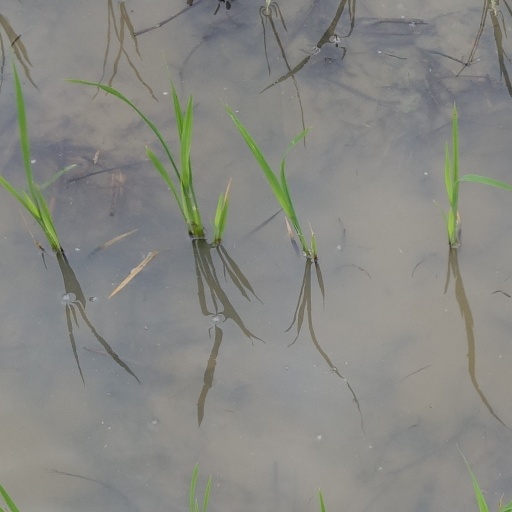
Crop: rice